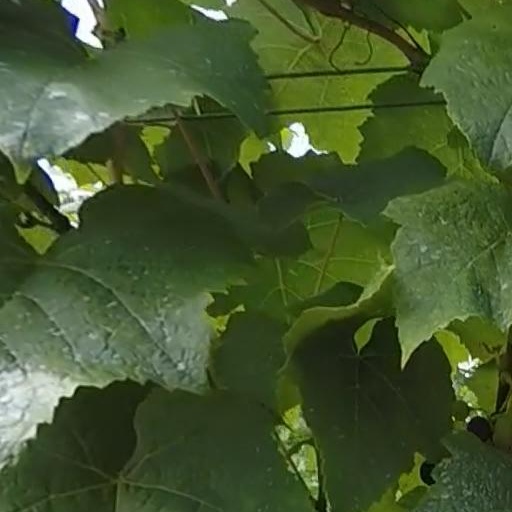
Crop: grape